Project Gaia

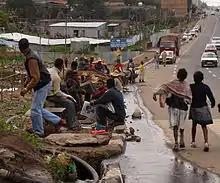
Cityscape of Addis Ababa, the capital city of Ethiopia

Education about indoor air pollution is a fundamental element of Project Gaia's mission, which it has pursued by spreading awareness about the impact of IAP through workshops, seminars, media coverage, and engagement with local, state, and federal government, and organizations such as the WHO in Ethiopia, and the FDRE’s Ministry of Health. The danger of IAP and its effects on populations is often neglected, with malaria, HIV/AIDS, and infectious diseases receiving the majority of attention.